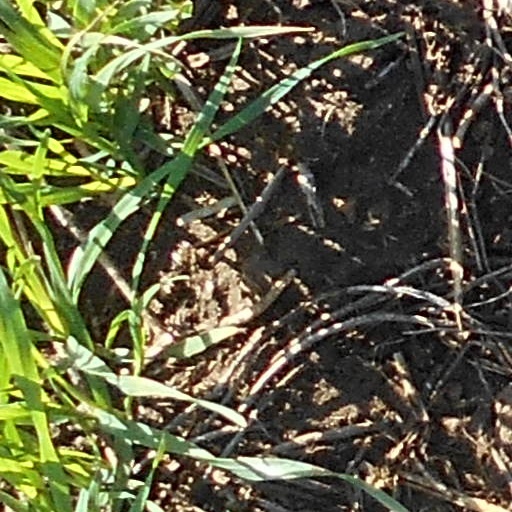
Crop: wheat